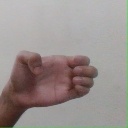
अक्षर: ख